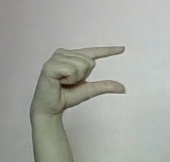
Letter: dal